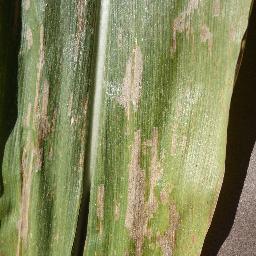
Label: Corn___Cercospora_leaf_spot Gray_leaf_spot